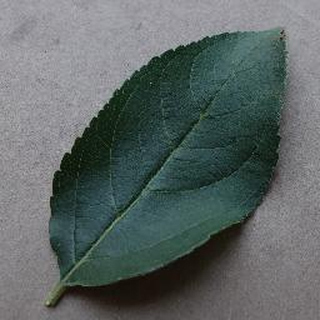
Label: healthy_apple